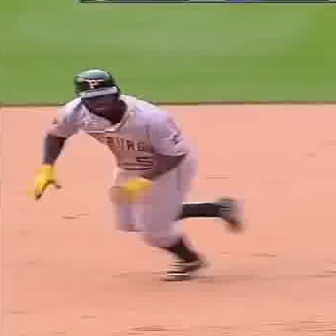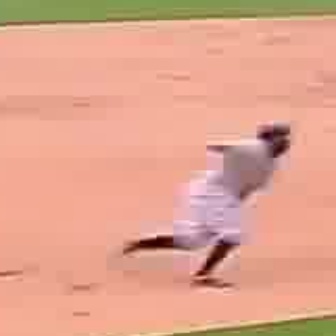
  Please identify the target specified by the bounding box [29,66,241,279] in the first image and locate it in the second image. Return the coordinates in [x_min,y_min,x_max,y_max] format.
Answer: [117,115,293,290]